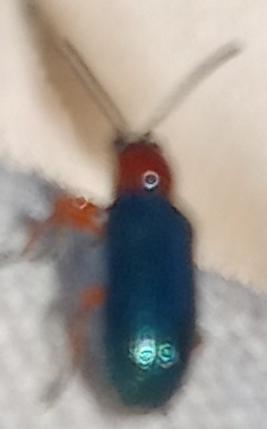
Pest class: cereal_leaf_beetle